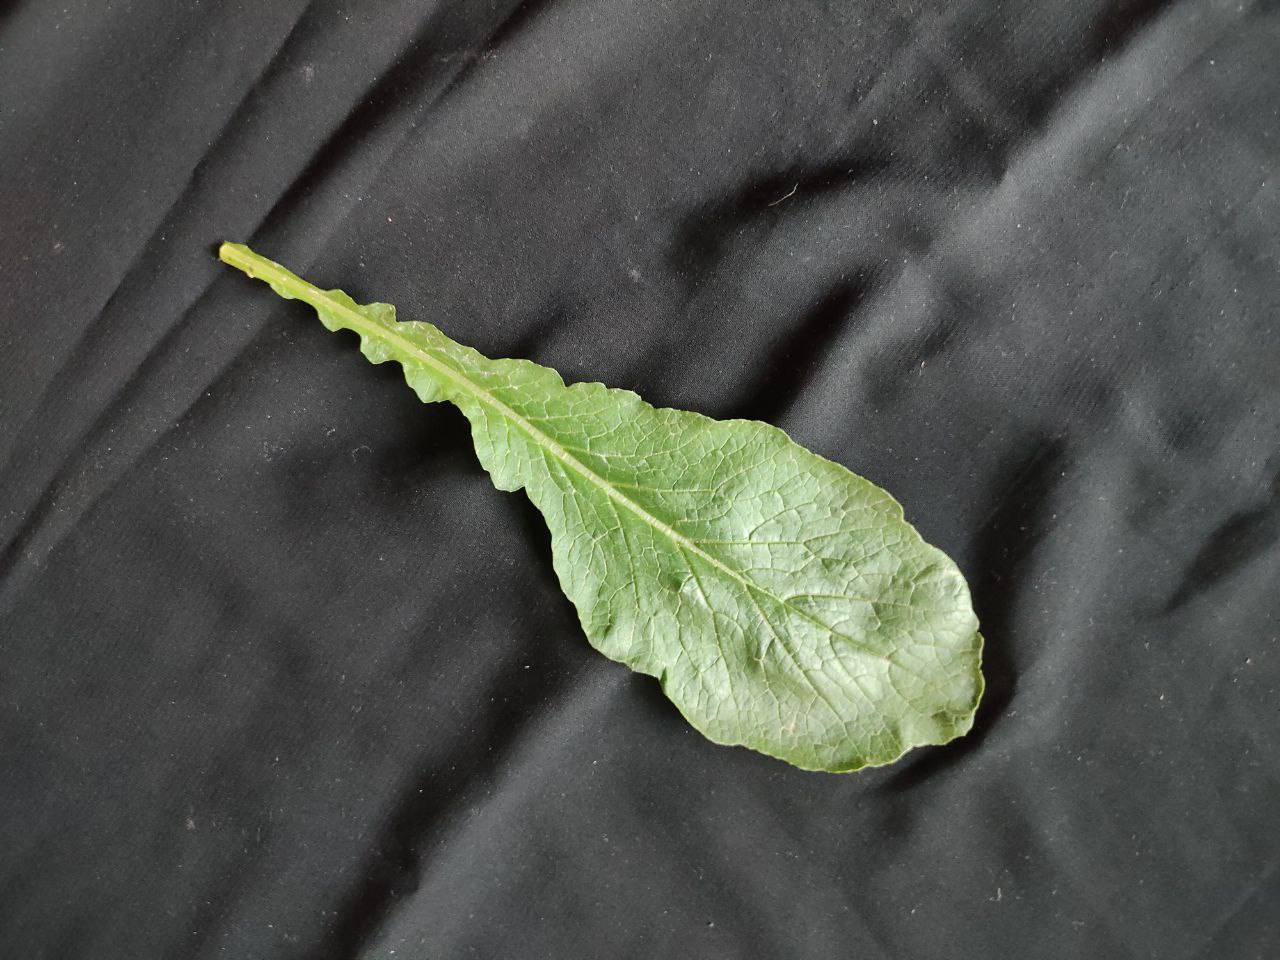
Label: Fresh leaf